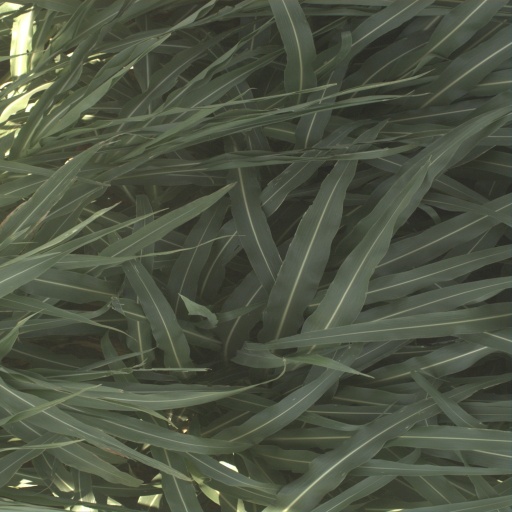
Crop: sorghum